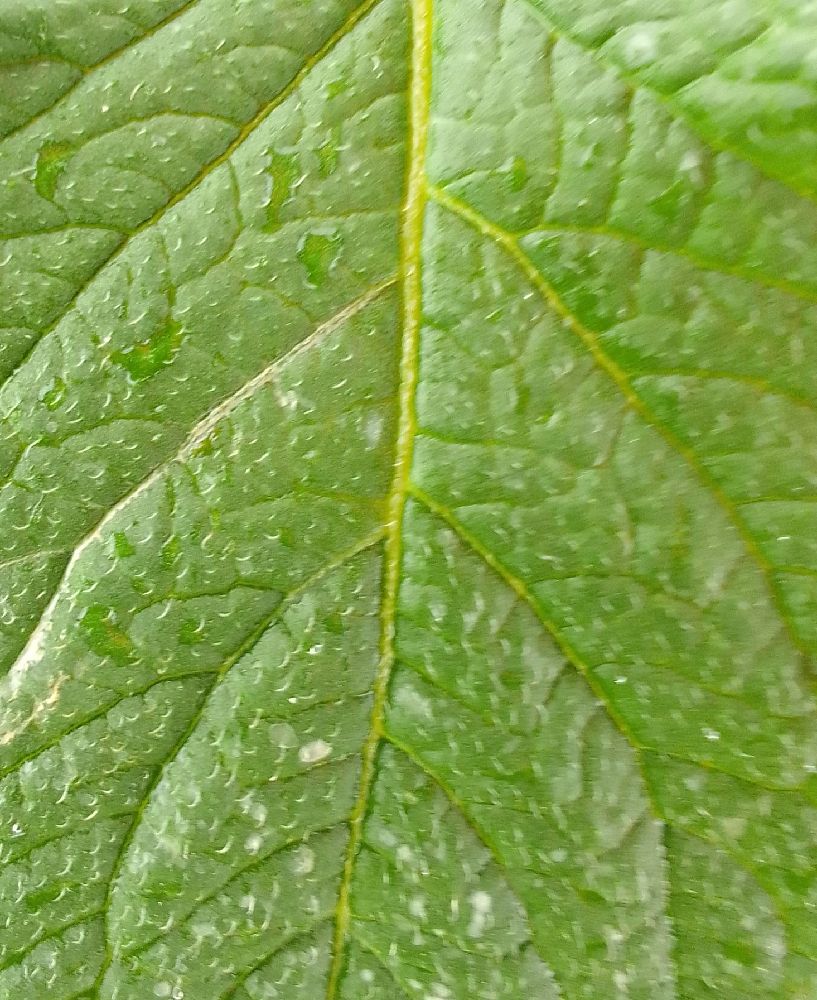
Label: Healthy